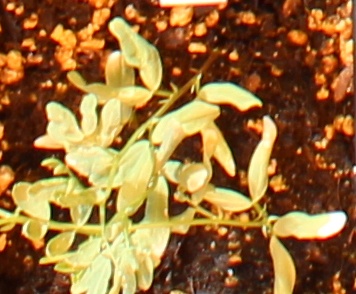
Label: Lentil